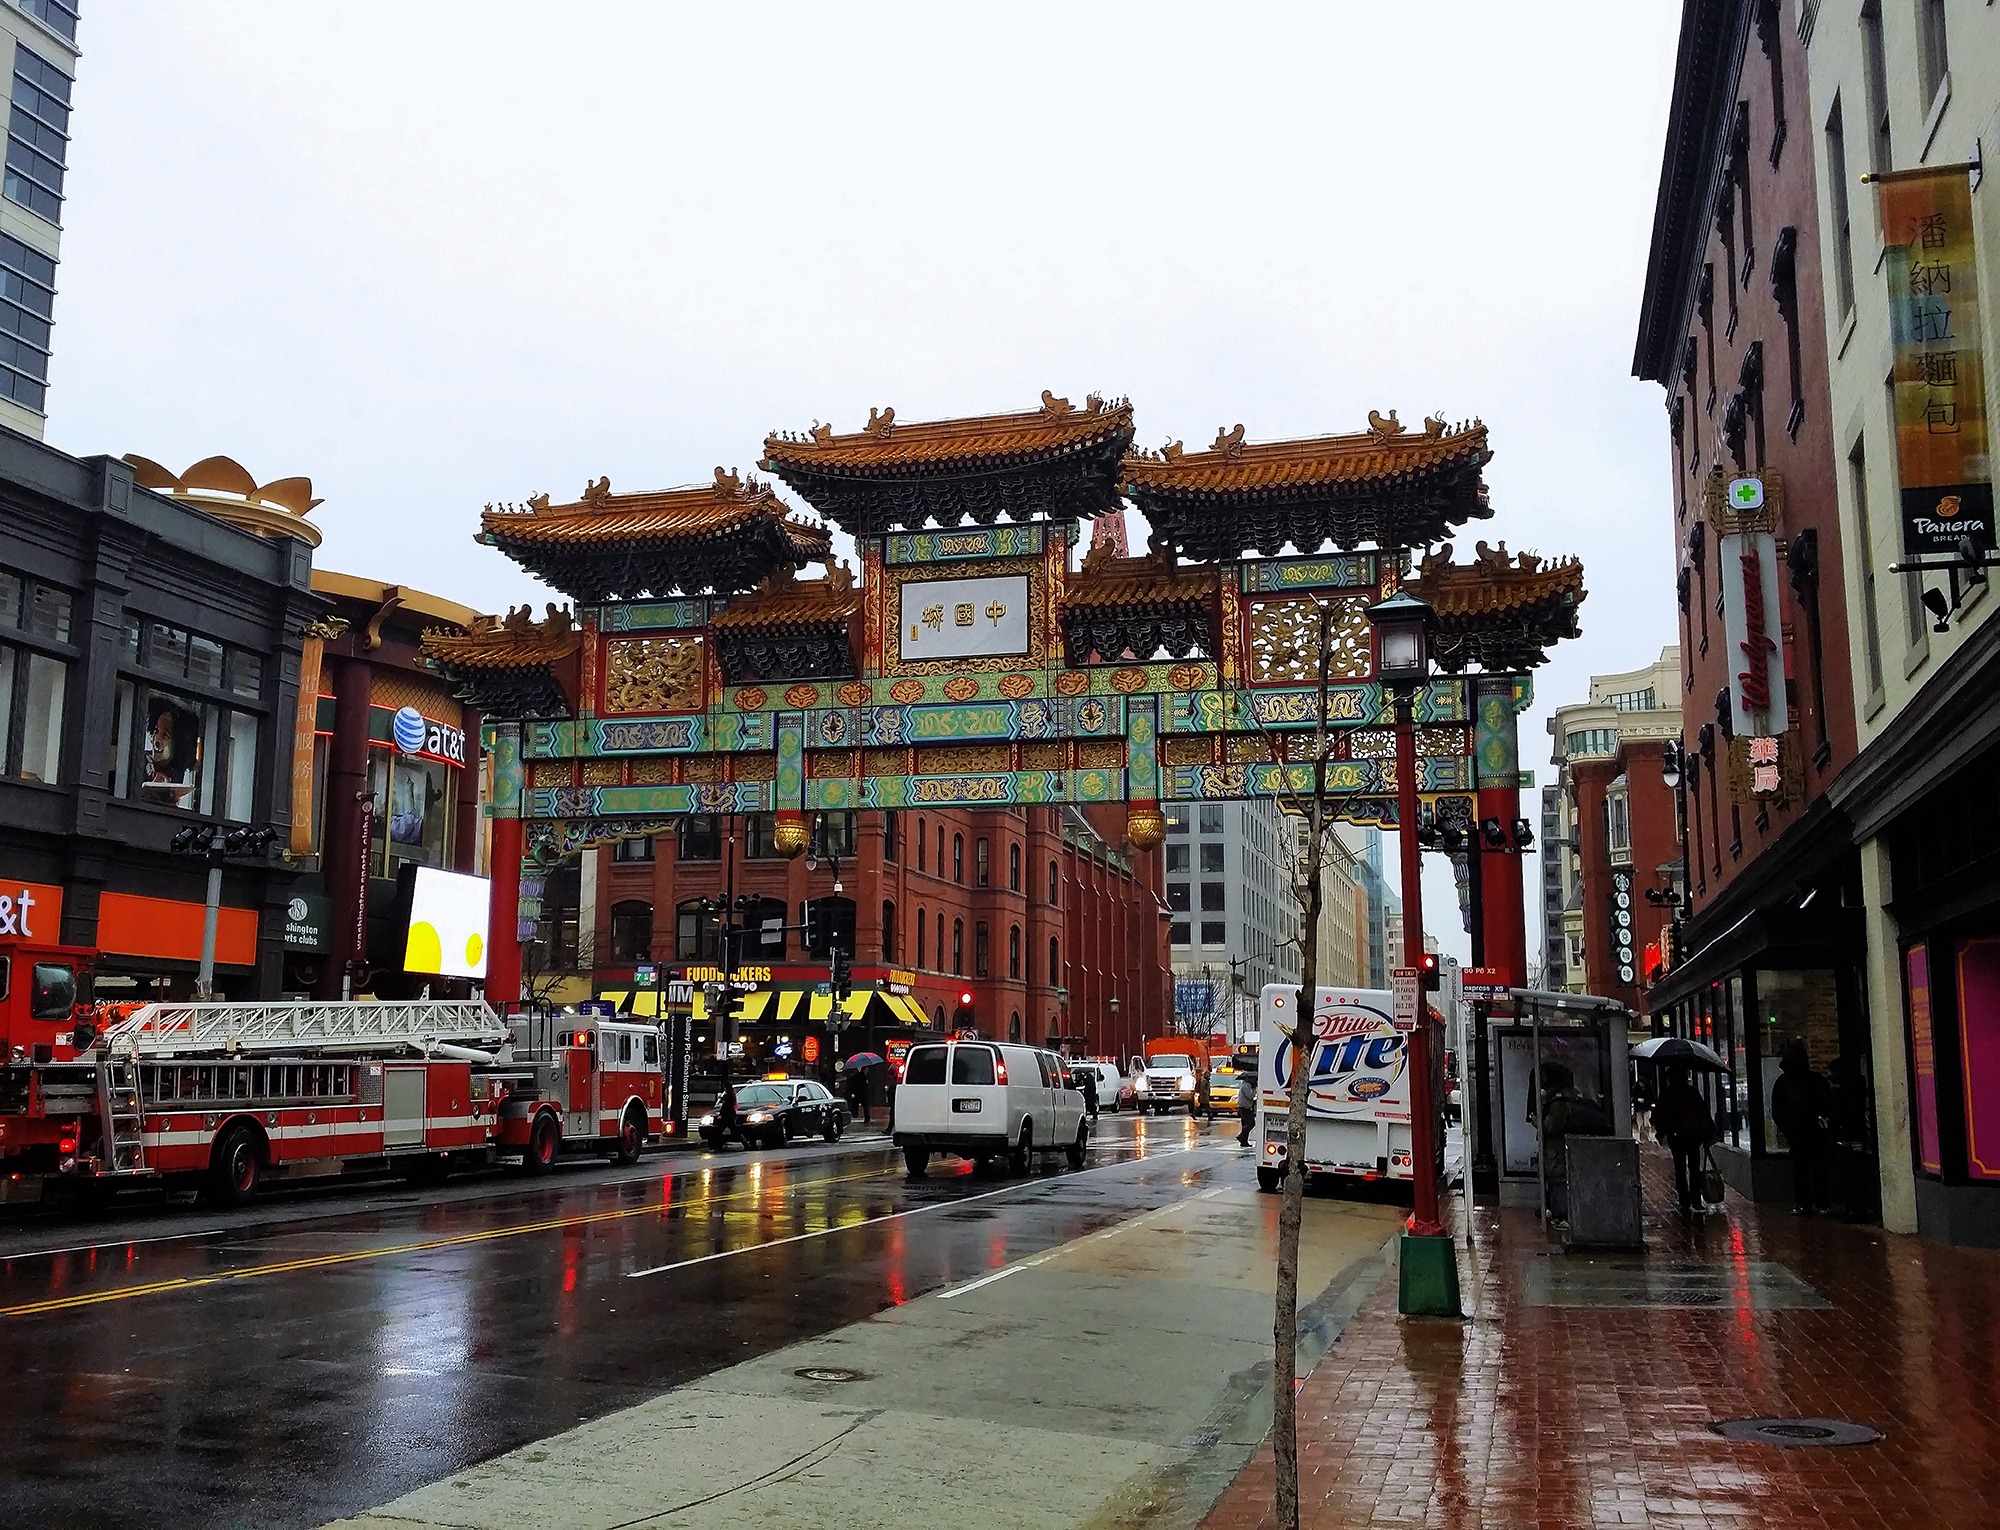
architecture, road, street, town, building, city, urban, cityscape, downtown, travel, transport, vehicle, waterway, public transport, dc, infrastructure, chinatown, washington dc, urban area